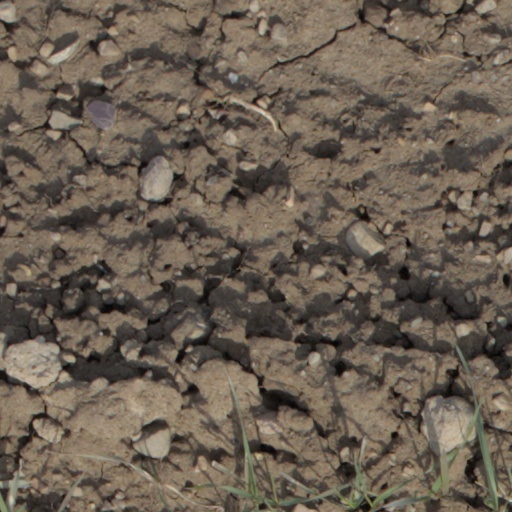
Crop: wheat